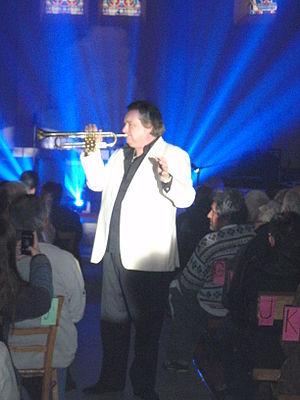
Jean-Claude Borelly, né le 2 juillet 1953 à Paris, est un musicien français, trompettiste et chef d'orchestre.